Solar cycle 24

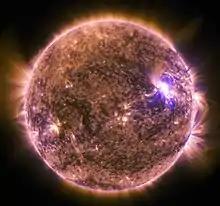
The SDO captured an image of the June 25, 2015 event.

The unexpectedly low solar activity continued in April 2013. Only 13 M-class flares were reported from December 2012 to April 2013, the strongest being an M6.5 unleashed by active region 1719 on the 11th. This event generated an R2 radio blackout and an R2 radiation storm. The observed sunspots this month were 72.4 and the 10.7 cm radio flux value was 125.0.